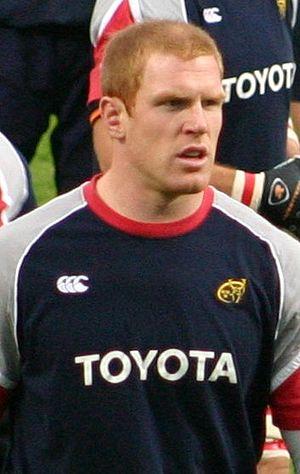
Le Munster Rugby a souvent brillé en Coupe d'Europe. Vainqueur en 2006 et 2008, il a toujours disputé la « grande » Coupe d'Europe. Il partage donc le record de participations avec dix-huit saisons européennes consécutives comme le Stade toulousain, le Leinster, l'Ulster, les Ospreys; le Munster a disputé 130 matches dans cette compétition soit un de moins que le Stade toulousain, détenteur du record.
Le parcours européen des Leicester Tigers est l'histoire des participations des Leicester Tigers, équipe de rugby à XV de Leicester, à la Coupe d'Europe depuis 1997.